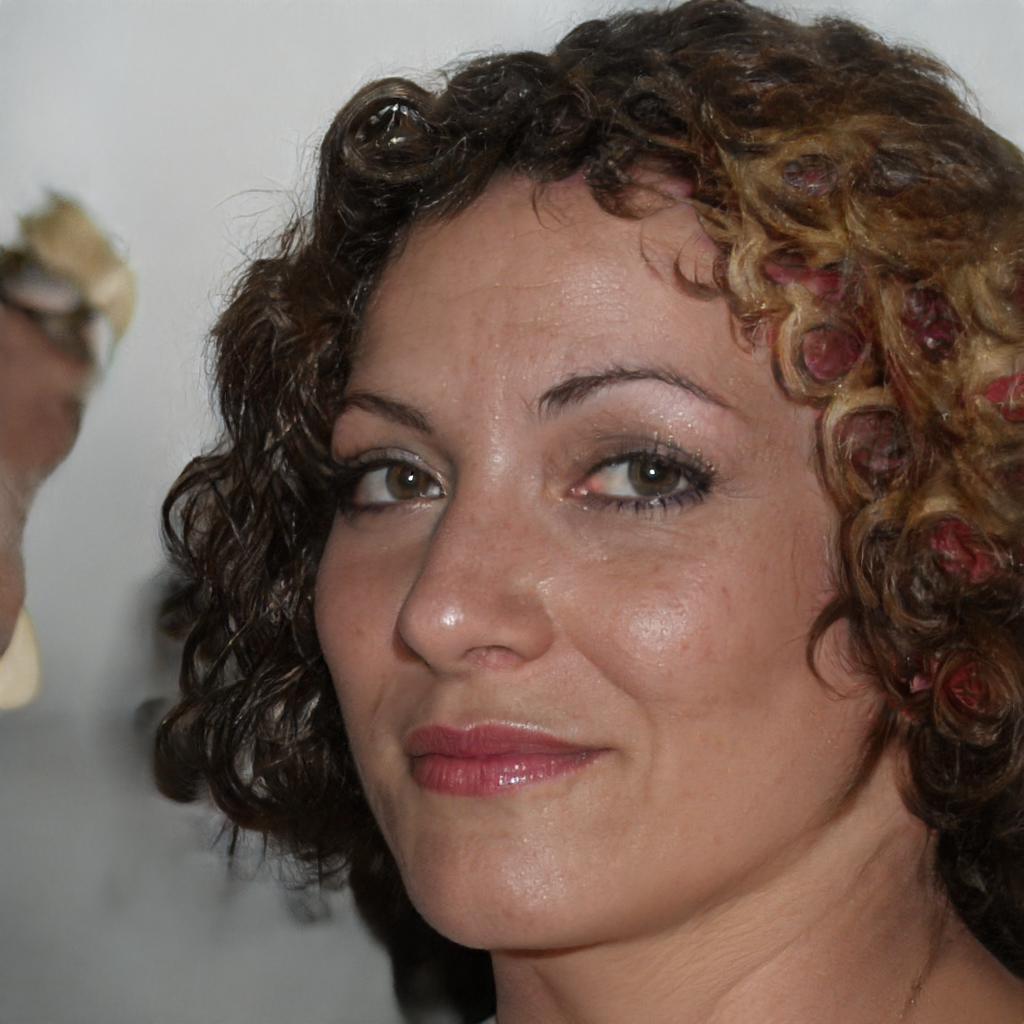
Gender: Female